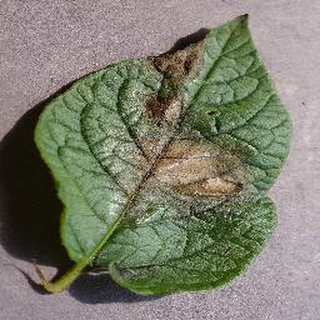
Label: potato_late_blight